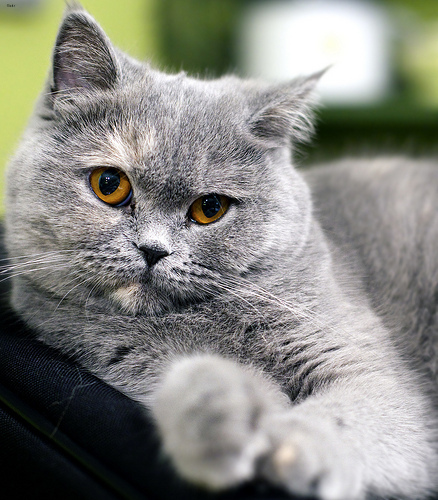
Animal: cat
Breed: british_shorthair